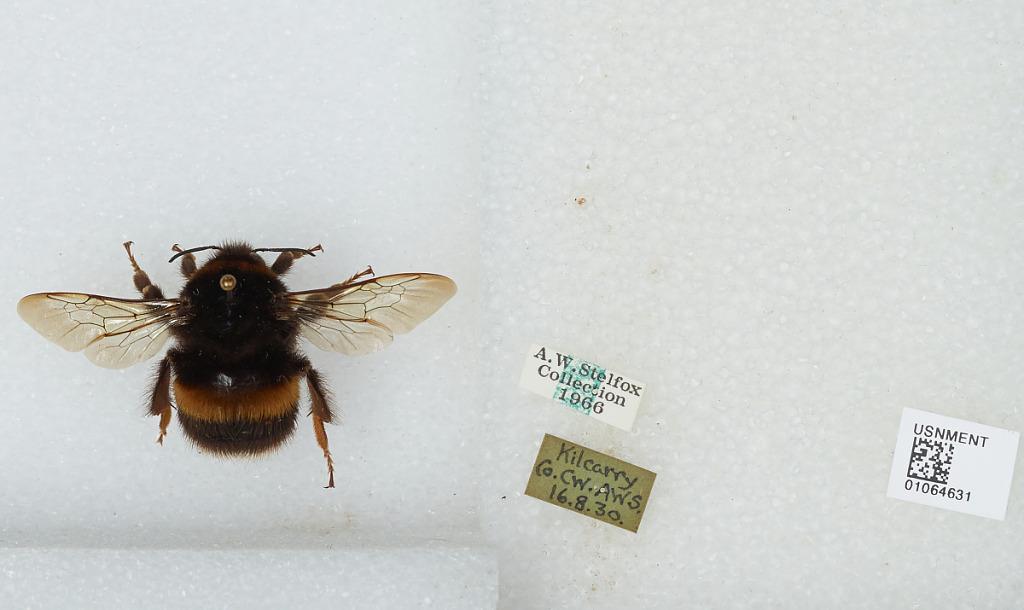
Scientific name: Bombus sp.
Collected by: A. Stelfox
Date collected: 1930-8-16
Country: Ireland
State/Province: Carlow
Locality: Kilcarry
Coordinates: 52.7, -6.6711